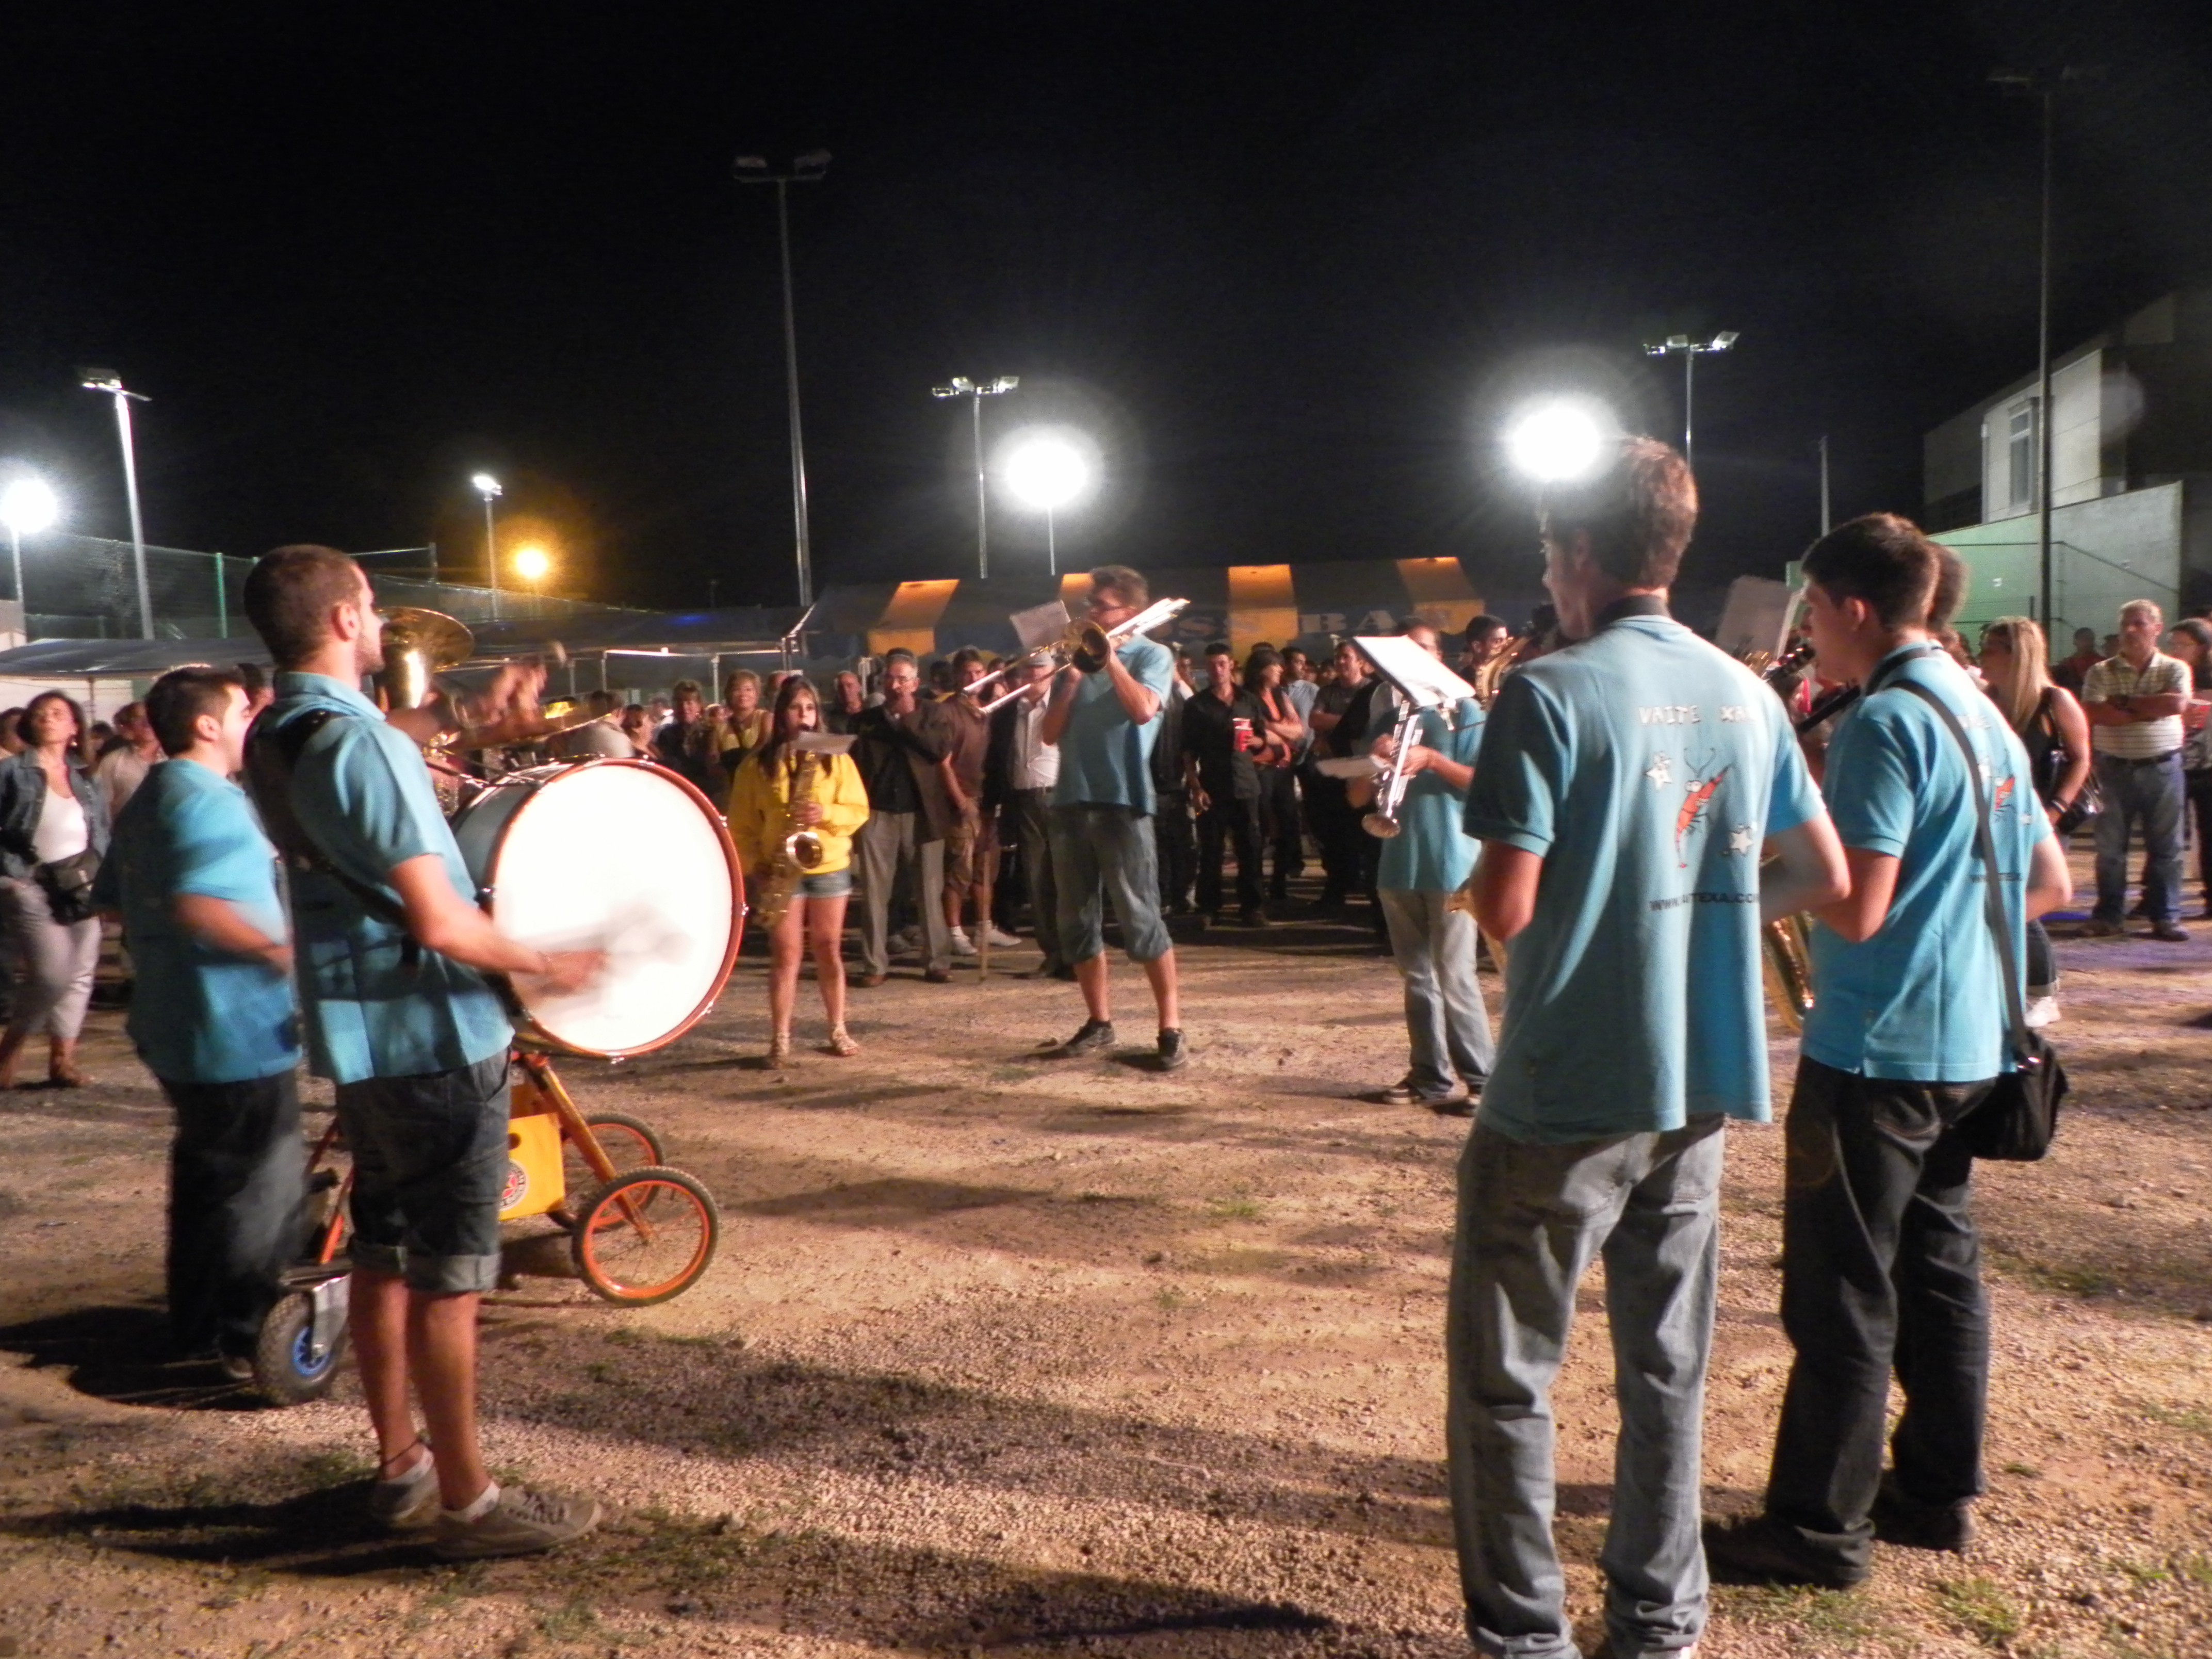
crowd, musician, ggl1